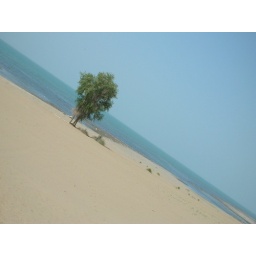
largest fresh water inland lake in the world.Luckily, i have a bath in it.